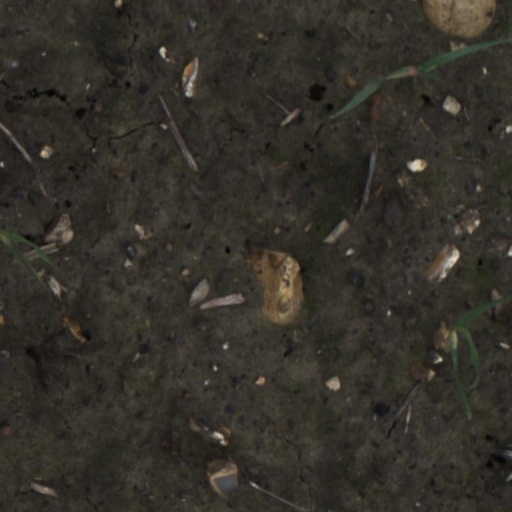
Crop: wheat